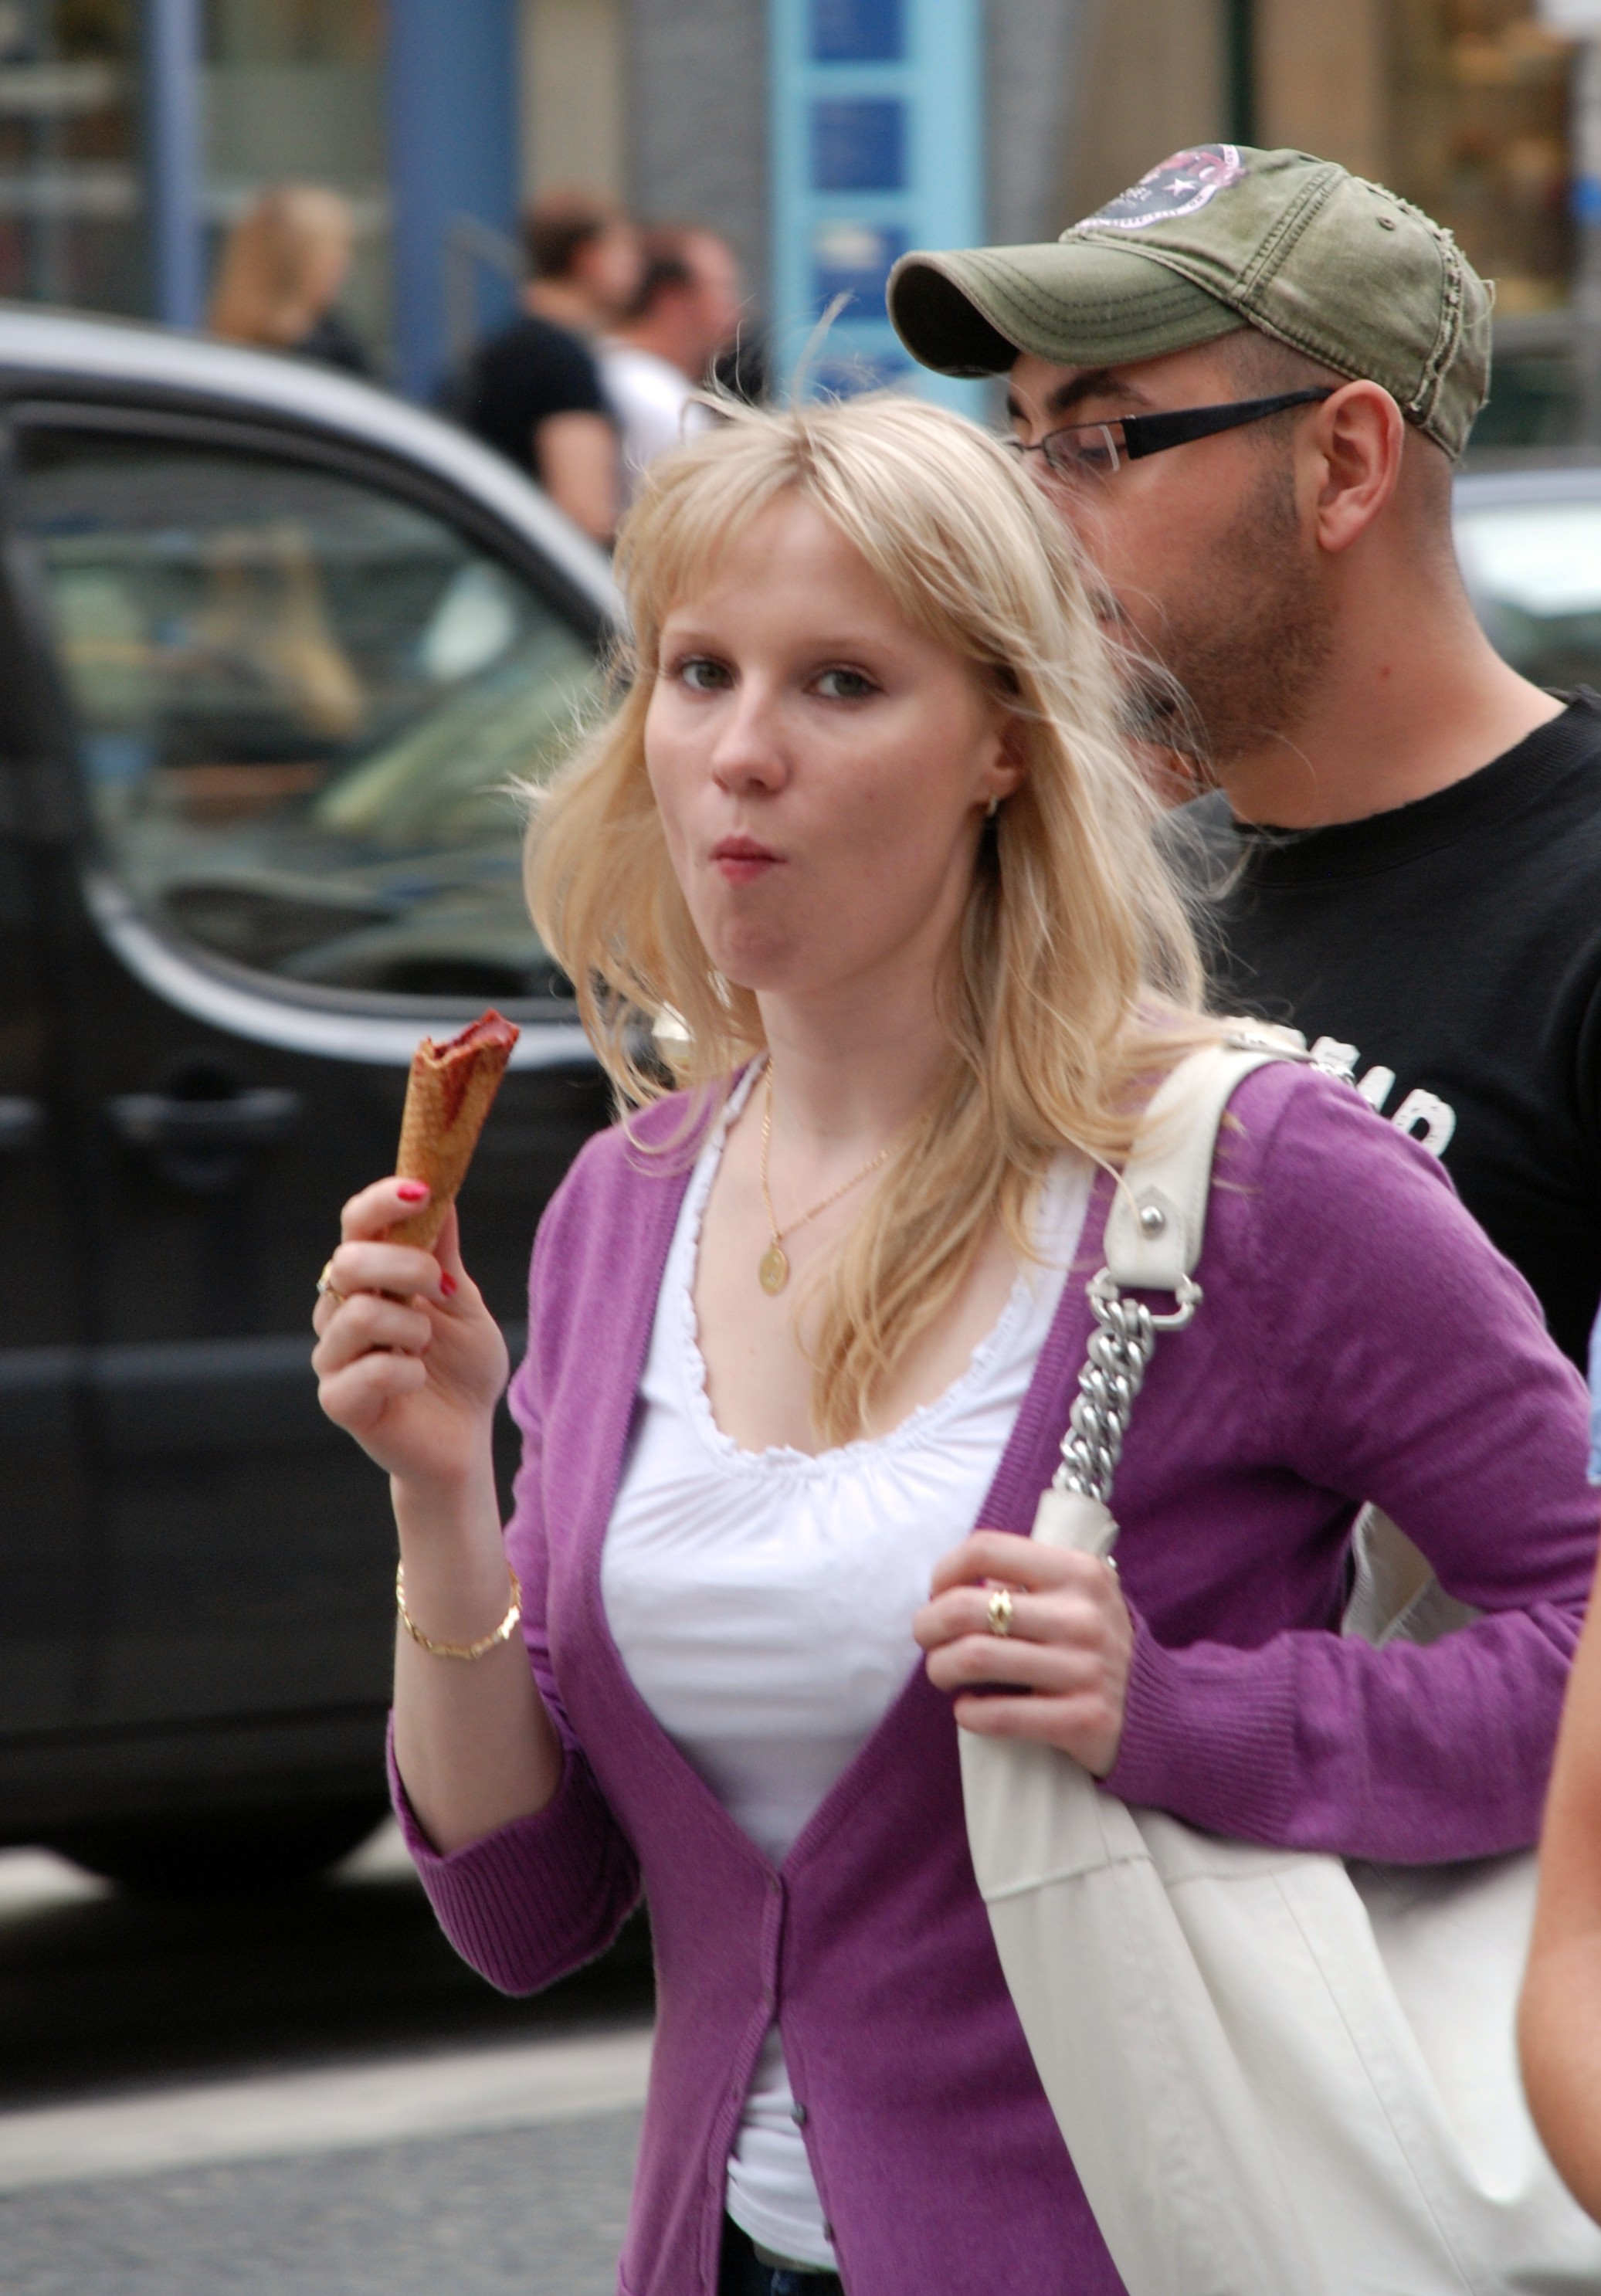
people, girl, woman, street, city, cityscape, europe, model, fashion, nikon, clothing, lady, austria, candid, girls, icecream, women, vienna, glasses, beauty, blond, d80, costume, cityscapes, wien, nikond80, osterreich